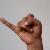
The image shows a hand gesture representing the letter 'J' in Indian Sign Language.